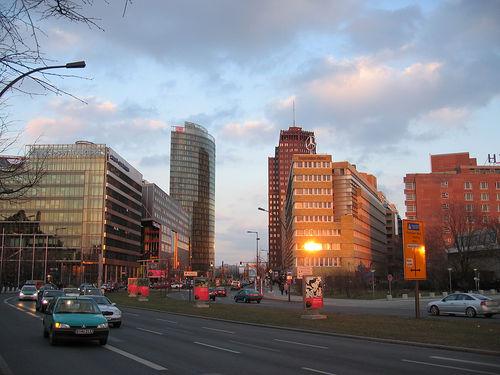
Weather: cloudy or overcast